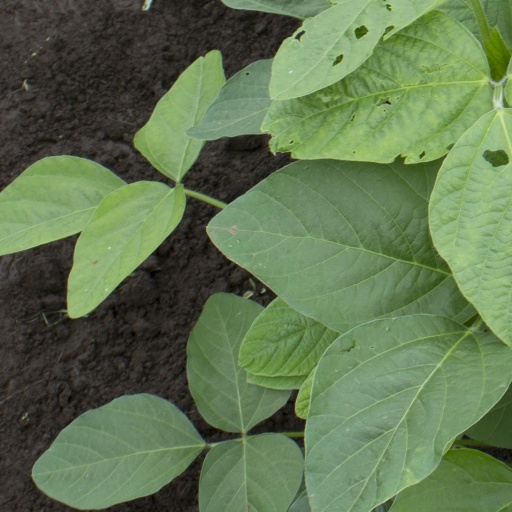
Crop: soybean